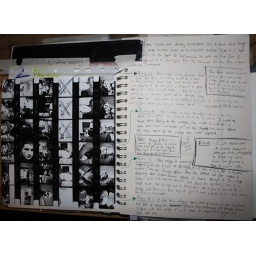
Here is a page within my book showing my work and experiments with black and white imagery.